Fromental Halévy

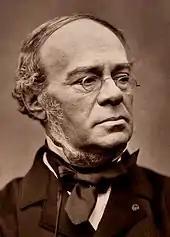
Fromental Halévy (c. 1860–62), by Étienne Carjat

Jacques-François-Fromental-Élie Halévy, usually known as Fromental Halévy (27 May 179917 March 1862), was a French composer. He is known today largely for his opera "La Juive".